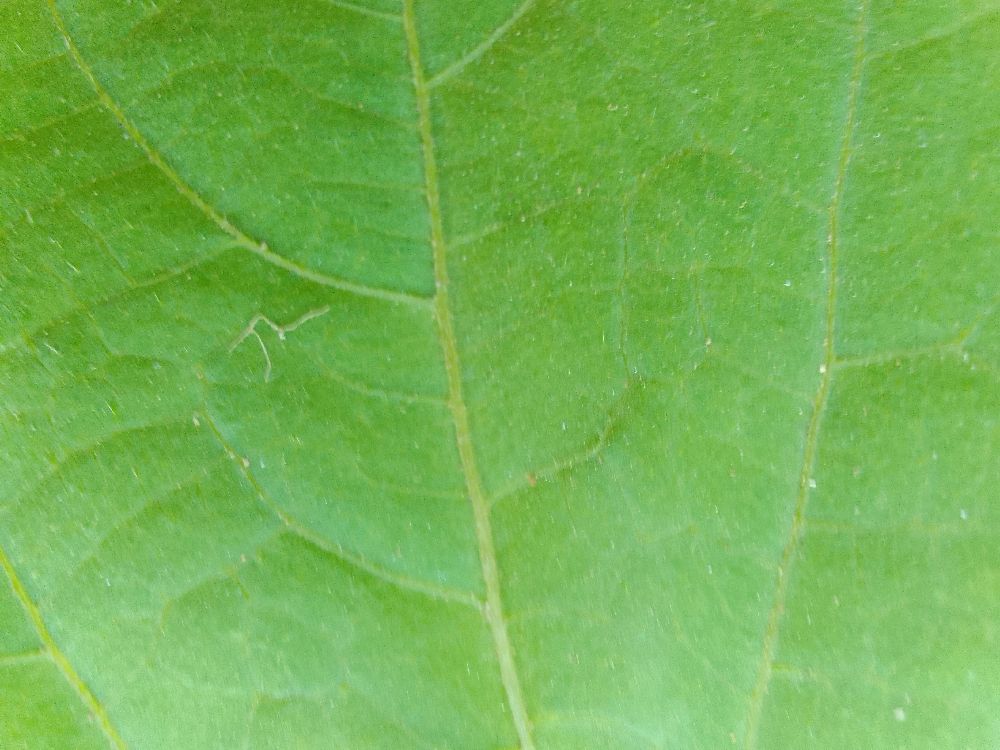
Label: healthy